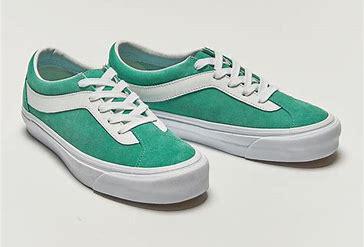
Brand: Vans
Model: Bold NI